Mystic Marriage of St. Catherine (Memling)

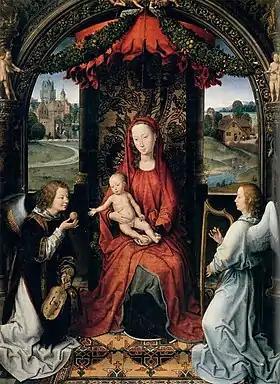
"Madonna Enthroned with Child and Two Angels", c. 1480, center panel of the Pagagnotti Triptych

Memling was almost certainly apprenticed to Rogier van der Weyden whose style influenced the younger painter. By the end of the 1460s Memling's style was developed; according to Max Friedländer he is best characterized as "an assured pictorial interpreter of quiet mood, at his best when presenting the Virgin in a circle of female saints or as a portraitist." He is known for a style that captures a sense of serenity and grace, which garnered a great amount of admiration during the late-19th century, when he was thought to be was thought to be a painter who saw with his soul. In the early-20th century, however, he was criticized as lacking innovation. Bernhard Ridderbros writes that neither analysis credits Memling "with the significance of his work, which was considerable", nor credits the extent to which he synthesized the techniques and motifs of his predecessors, van der Weyden and van Eyck.